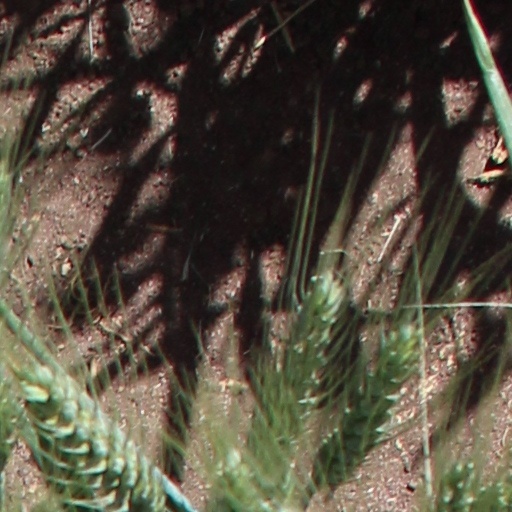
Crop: wheat